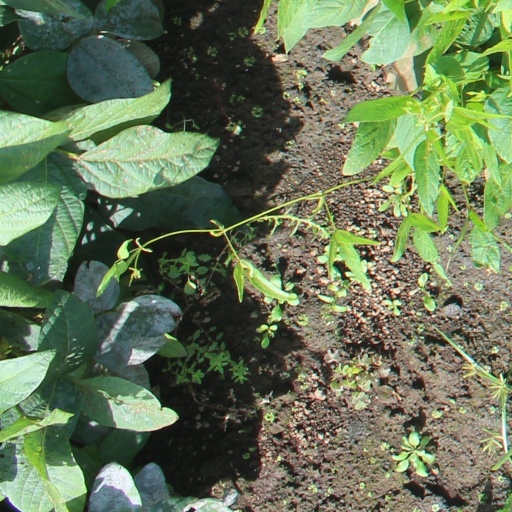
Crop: soybean